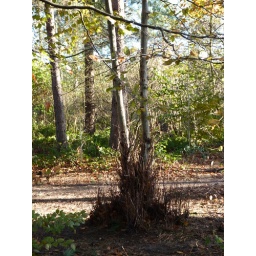
I saw this and thought it looked like the base of the tree was caught in flames.